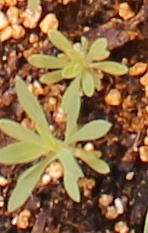
Label: Kochia